Biswa Bangla Convention Centre

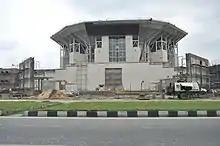
Under construction Biswa Bangla Convention Centre in 2017

It is located on Biswa Bangla Sarani, Action Area I of New Town, near Biswa Bangla Gate. Other nearby notable structures include Rabindra Tirtha, Naval Aircraft Museum and Presidency University New Town Campus. The under construction Biswa Bangla Convention Centre metro station (previously CBD 1 metro station) of Kolkata Metro Orange Line will serve this area. The earlier named Convention Centre metro station was renamed to be the Eco Park metro station. It is from Netaji Subhash Chandra Bose International Airport and from Bidhannagar Road railway station.